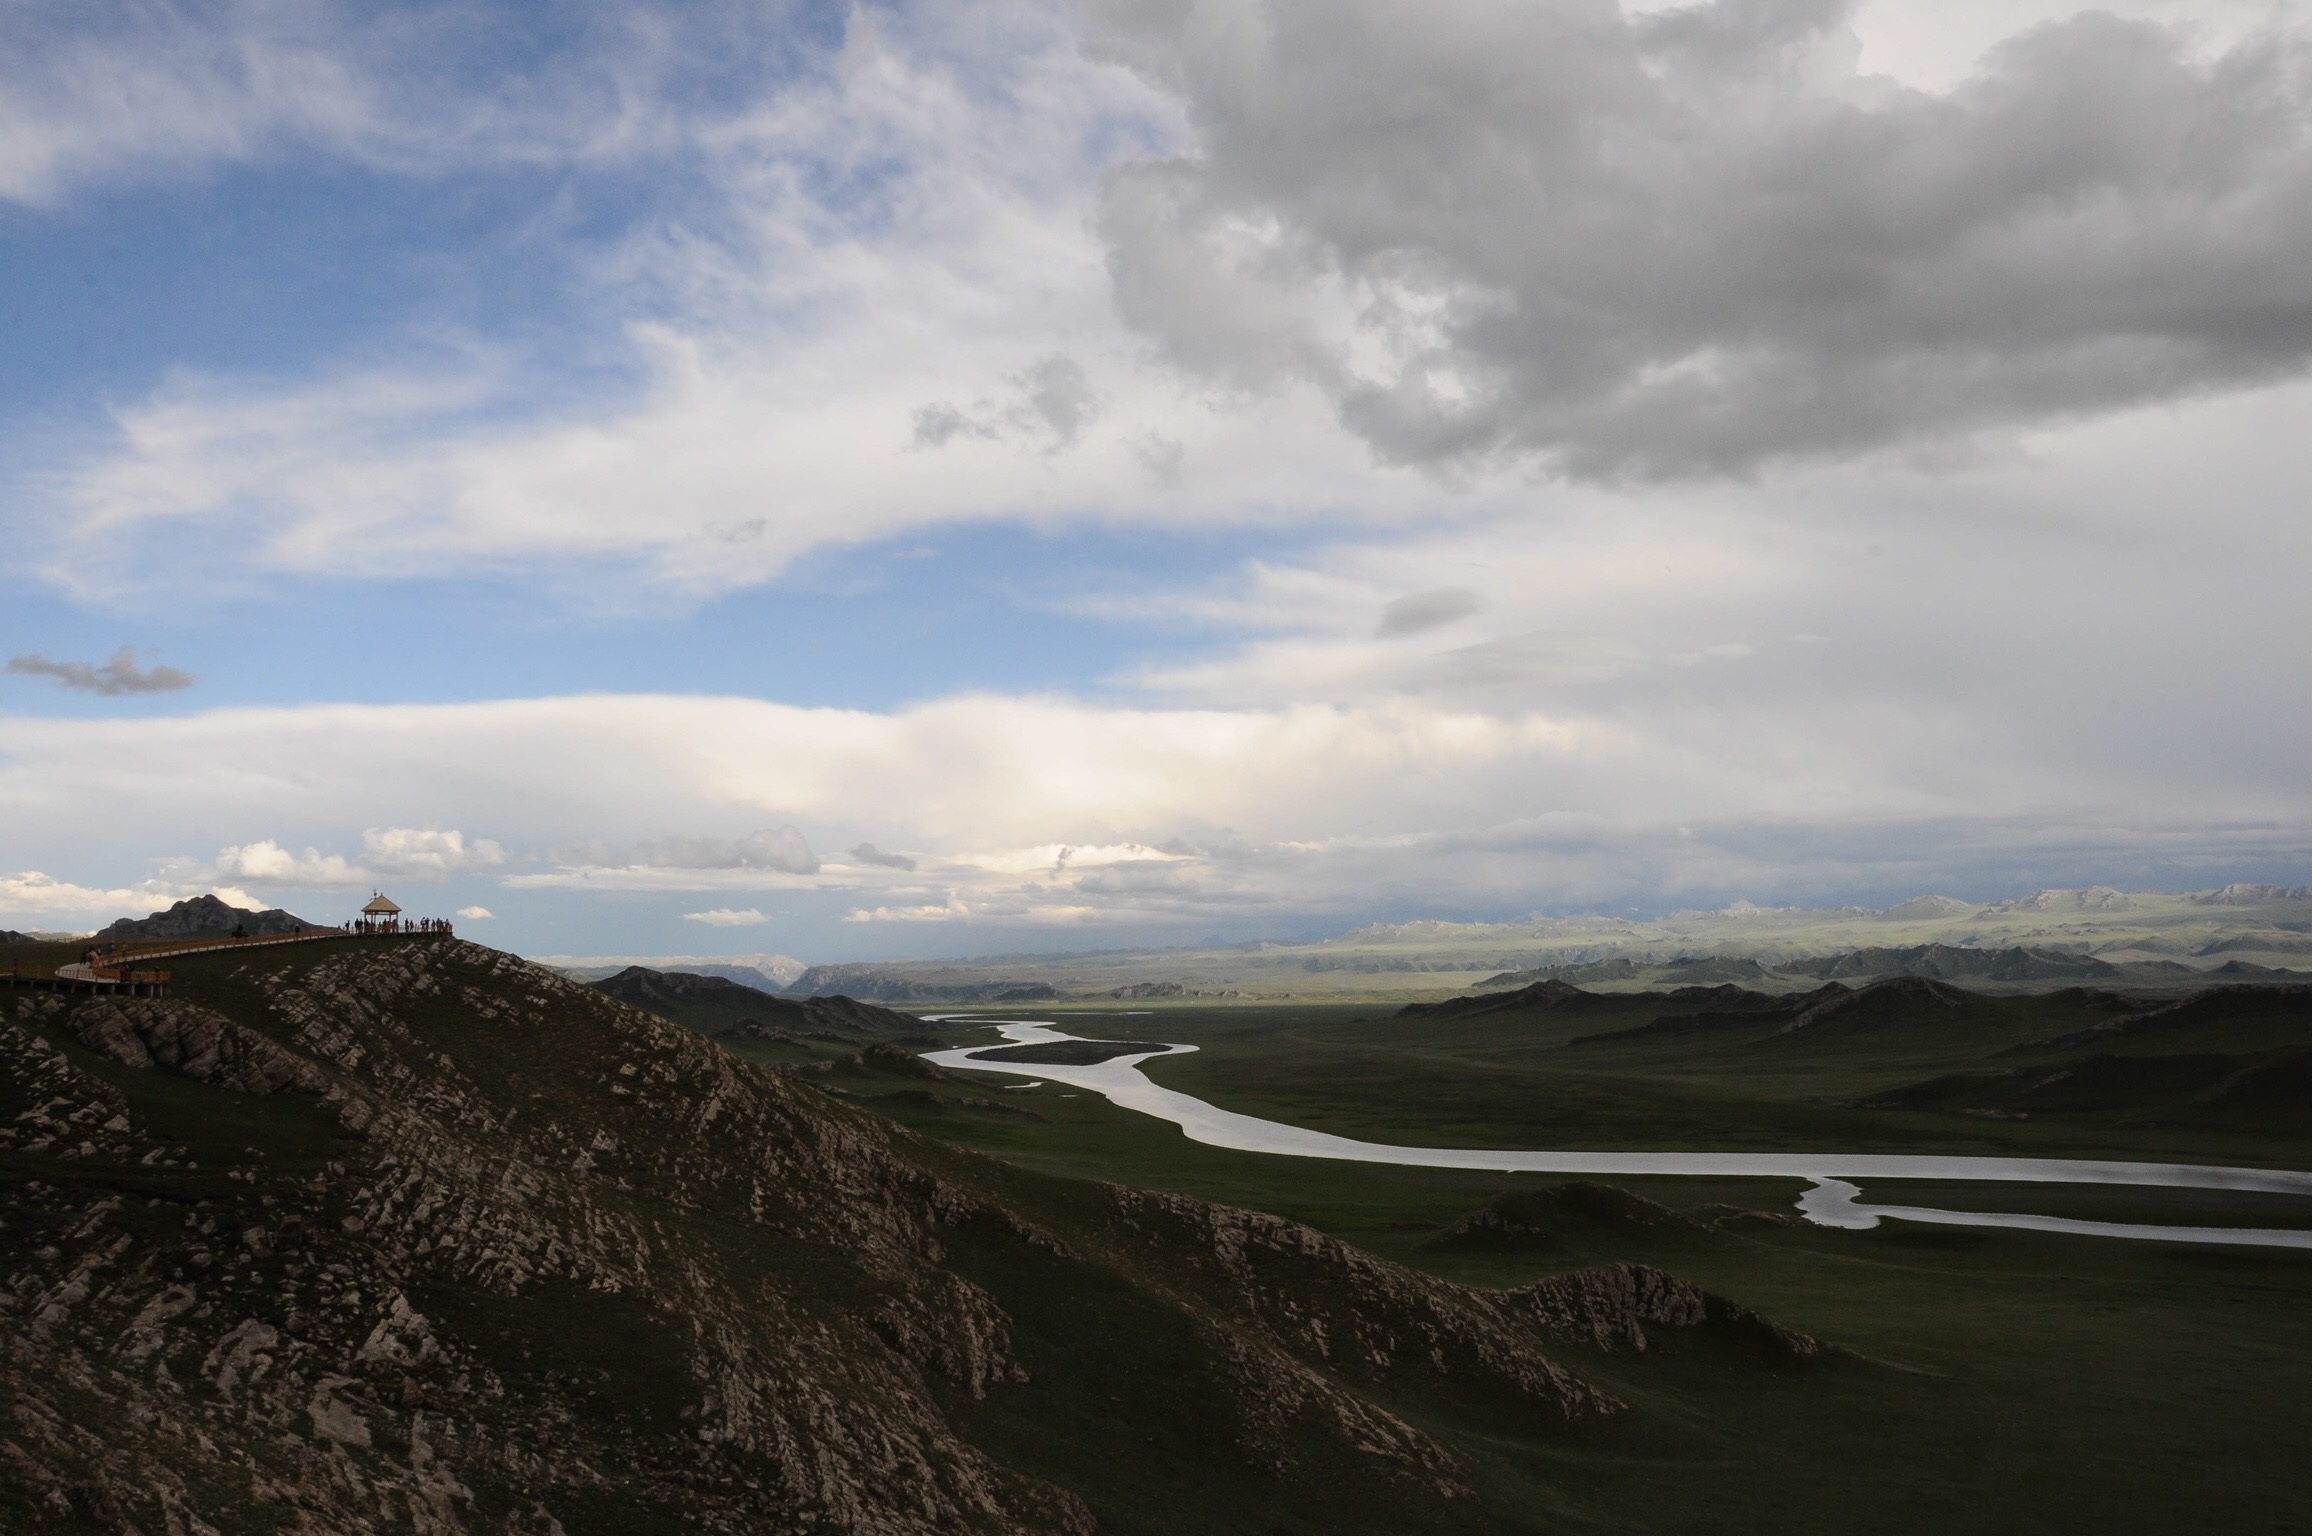
landscape, sea, coast, horizon, mountain, cloud, sky, hill, lake, mountain range, reservoir, tourism, highland, ridge, plateau, fell, loch, rural area, landform, in xinjiang, meteorological phenomenon, geographical feature, mountainous landforms, palestinian sound brook